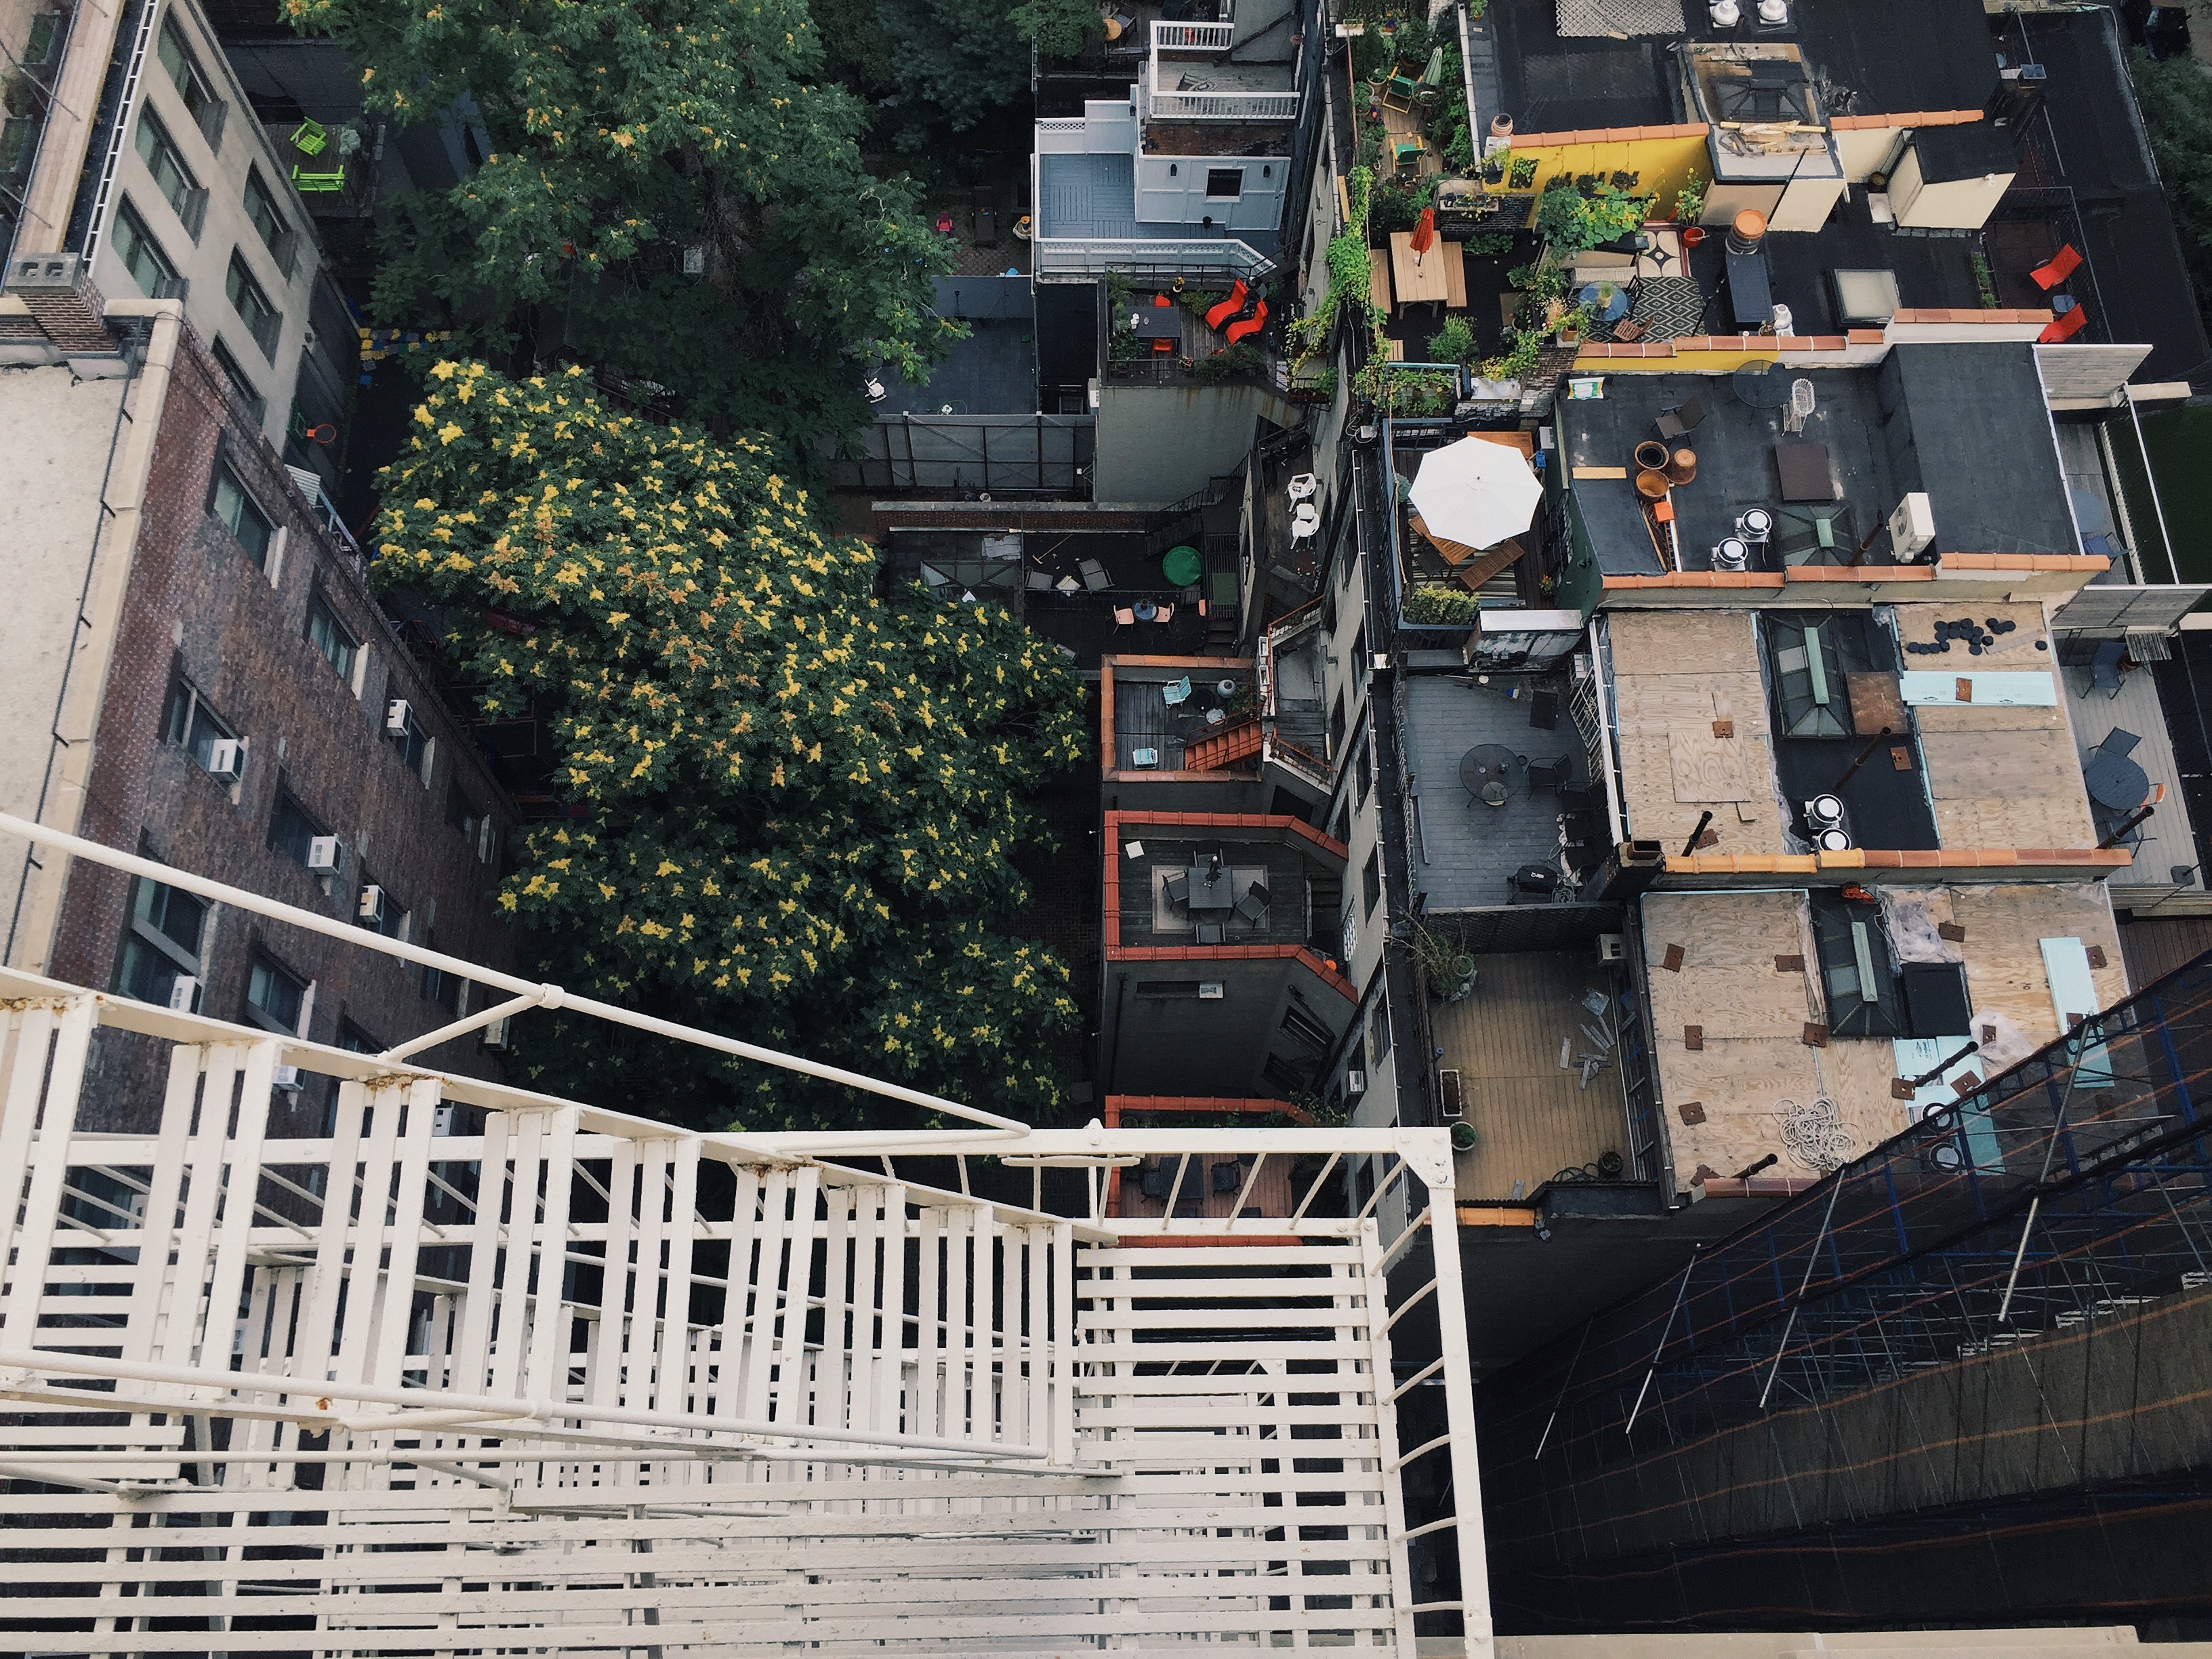
architecture, street, city, skyscraper, wall, downtown, aerial photography, urban area, residential area